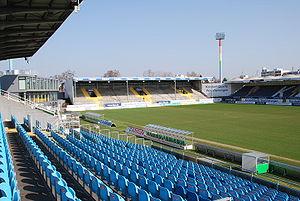
Le Trolli Arena est un stade de football allemand construit en 1910 dans la ville de Fürth. Il a une capacité de 15 200 places. C'est le stade du SpVgg Greuther Fürth.